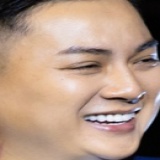
ca sĩ Hoài Lâm